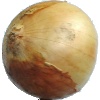
Label: white_onion